History of Monterrey

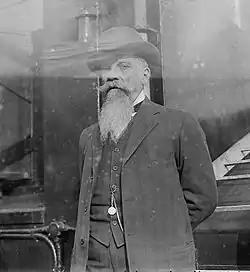
Bernardo Reyes (1909).

After the country's independence from the Spanish Crown and the foundation of Mexico in 1821, the governments of Mexico and the United States fought the Mexican-American War, which resulted in the loss of more than half of Mexico's national territory. On 23 September 1846 General William J. Worth besieged the city and a battle between the two countries was fought from Cerro del Obispado to the Villa de Guadalupe, known as the Battle of Monterrey. American troops remained in the Mexican territory until 1848 and the Mexico-American War ended with the treaty of Guadalupe Hidalgo in which the conflicting parties agreed that the United States would acquire the territories of Alta California and New Mexico, and the territory between the Nueces River and the Rio Grande, claimed by the Republic of Texas.